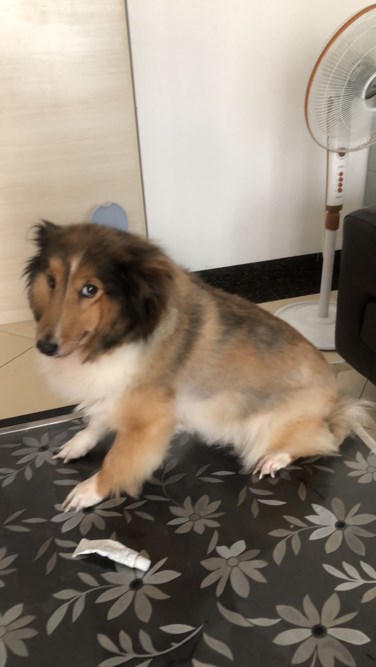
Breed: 274-n000110-Shetland_sheepdog